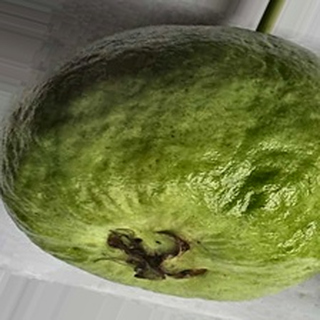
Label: healthy_guava